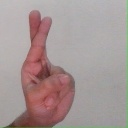
अक्षर: र